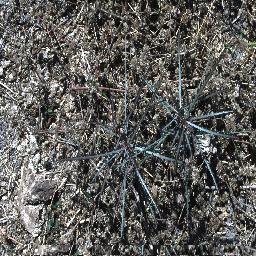
Label: parkinsonia